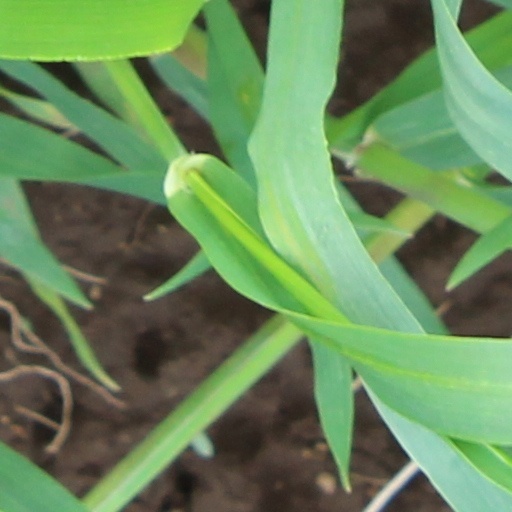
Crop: wheat